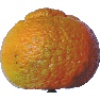
Label: mandarine